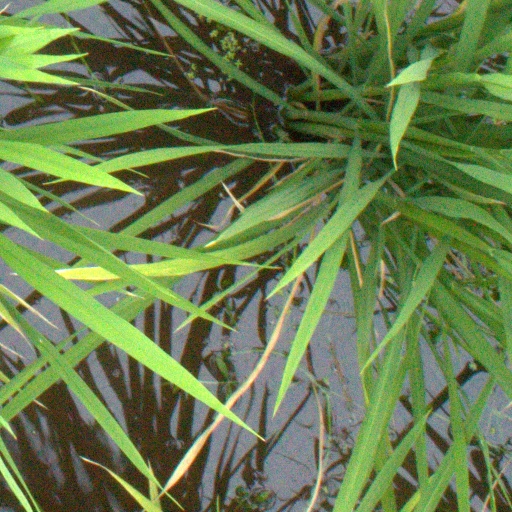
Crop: rice